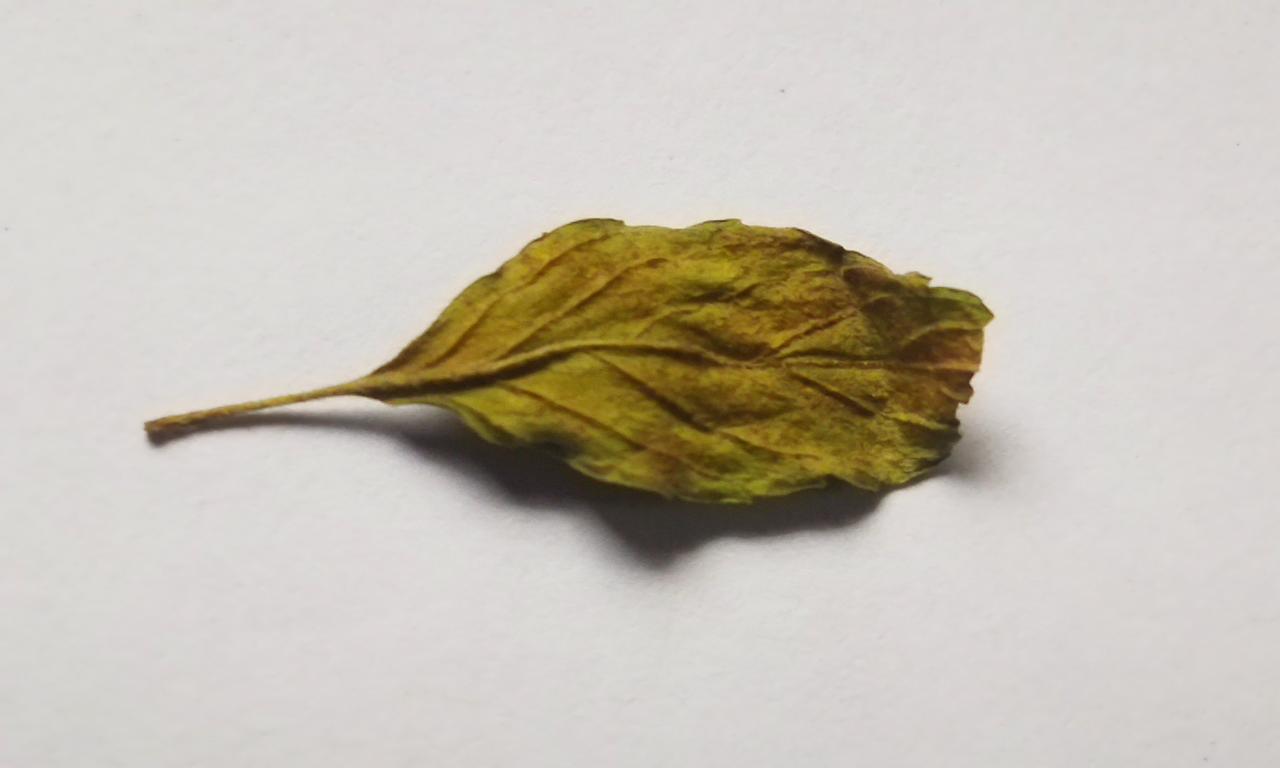
Label: Spoiled